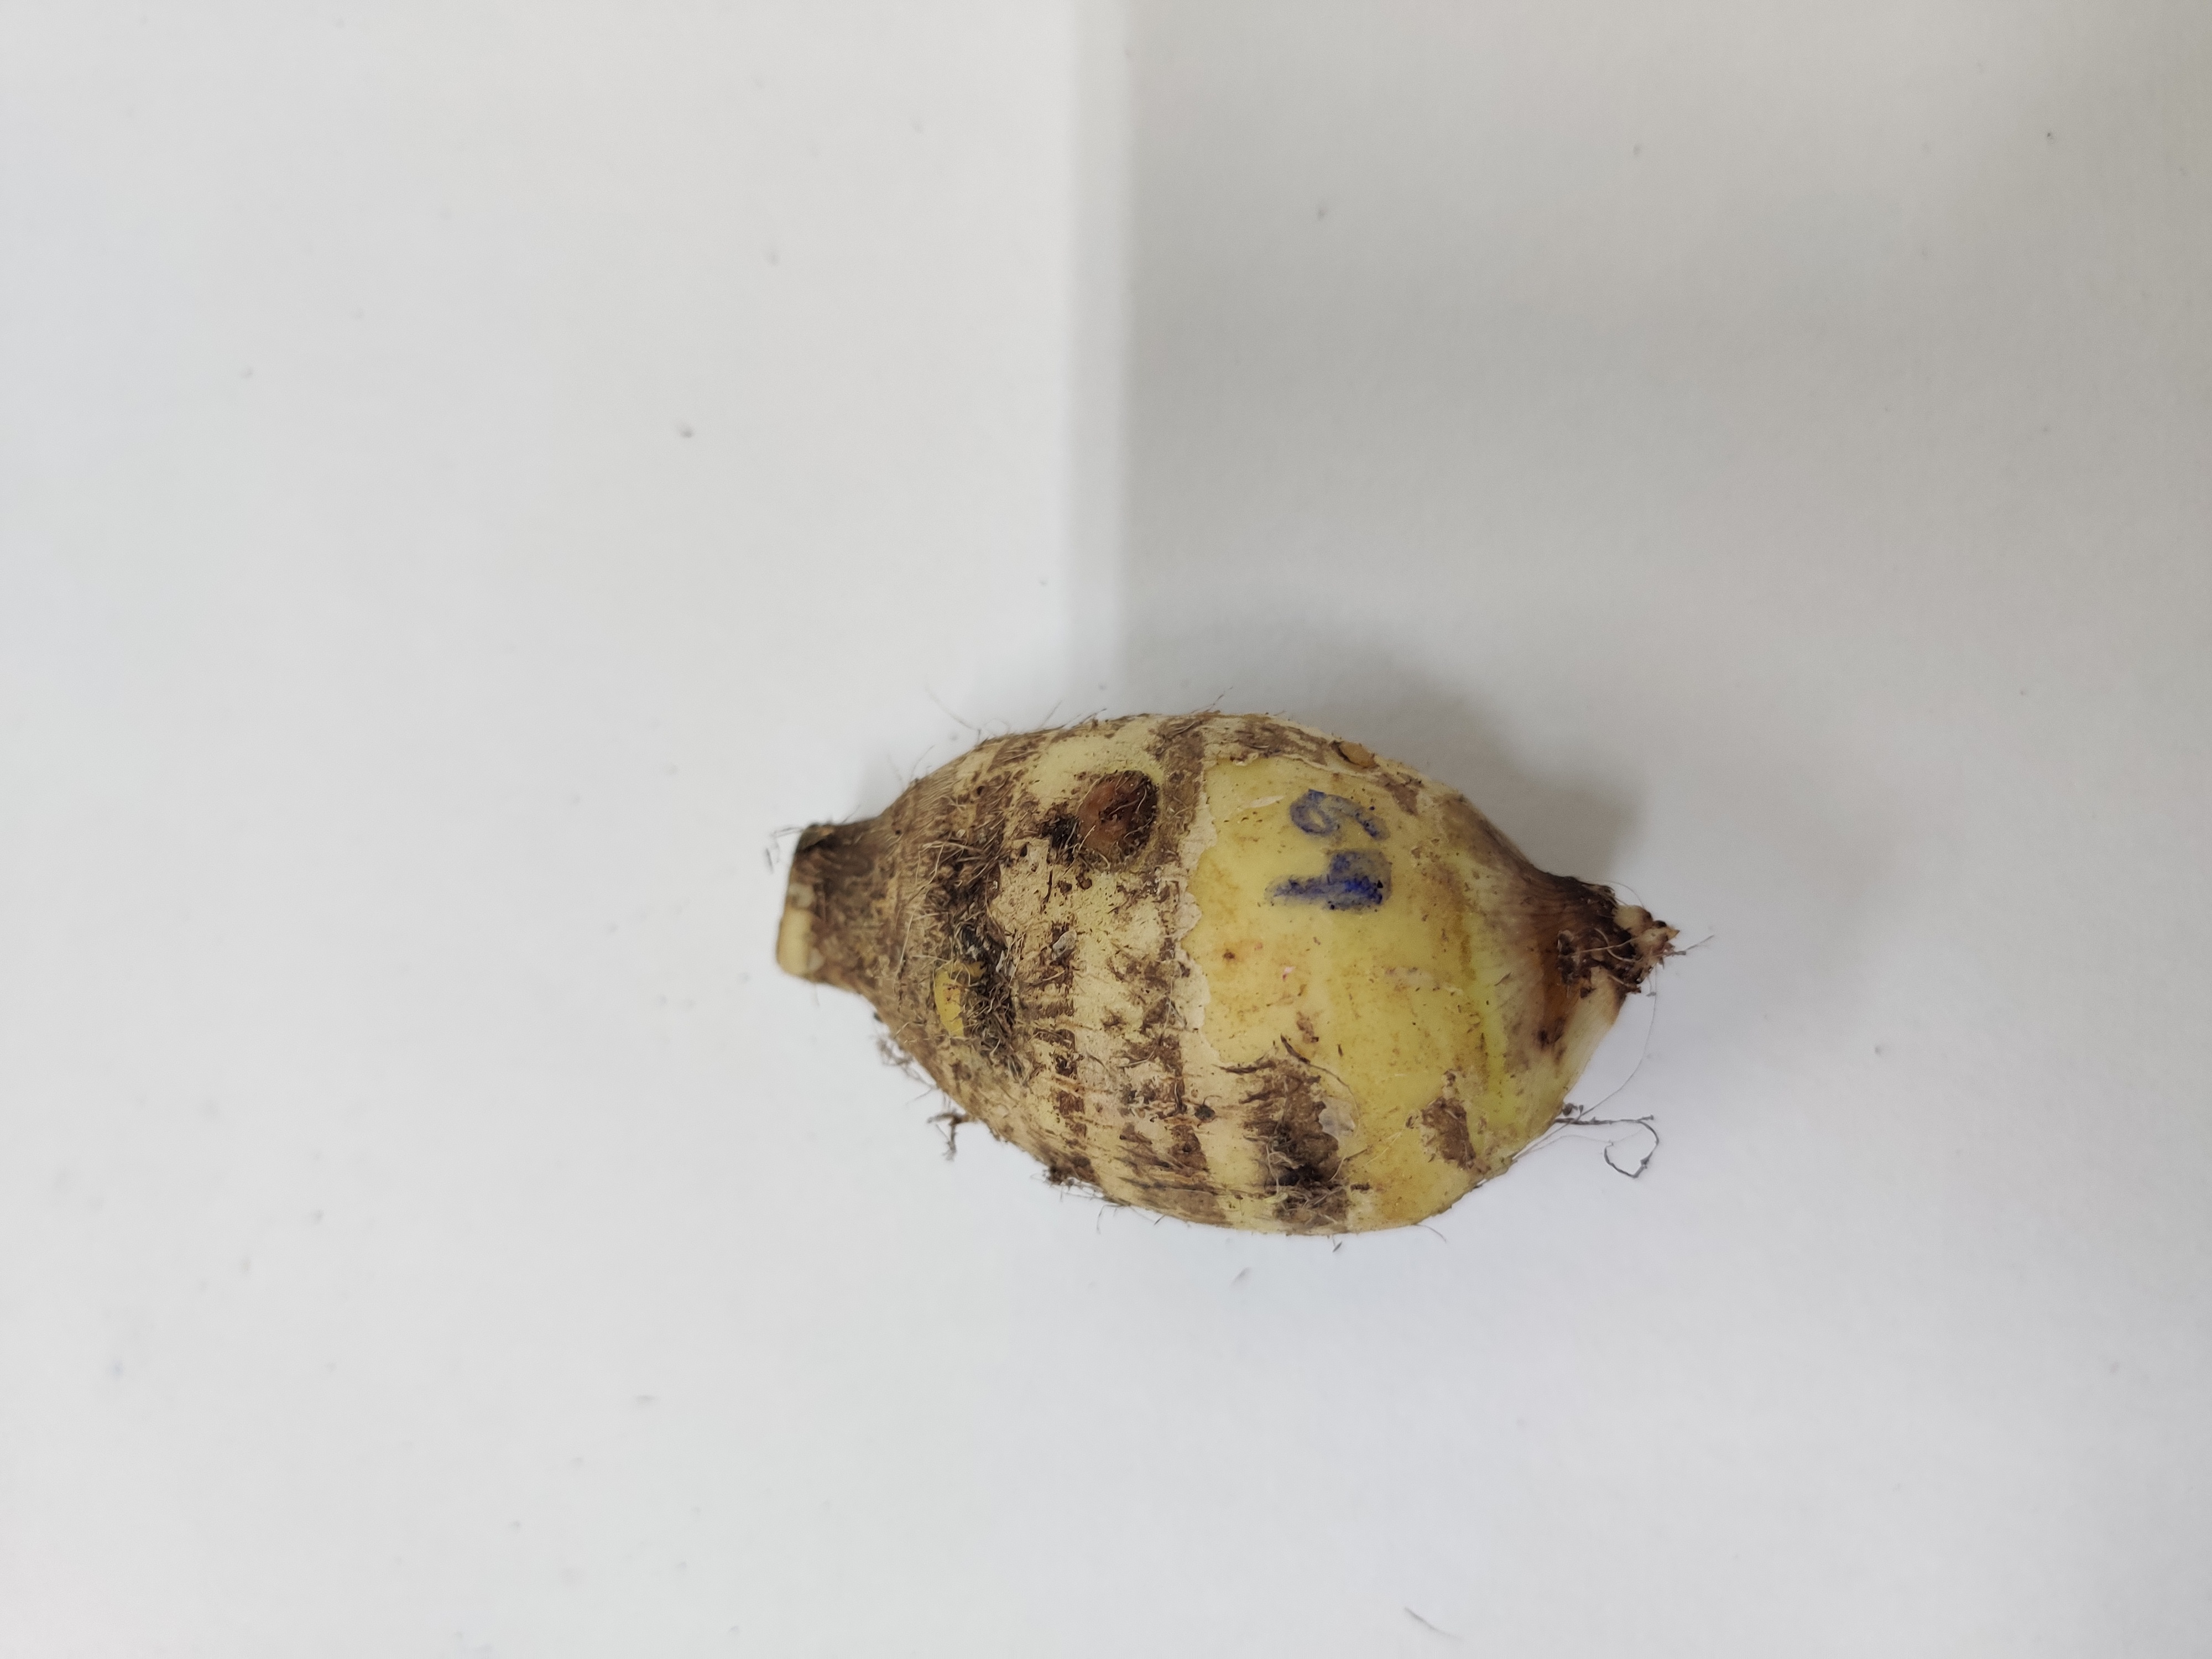
Crop: Taro root
Condition: Damaged